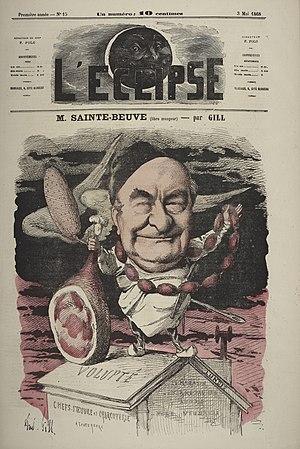
Caricature de Sainte-Beuve par André Gill - dans le journal L'éclipse de 1868
Charles-Augustin Sainte-Beuve est un critique littéraire et écrivain français, né le 23 décembre 1804 à Boulogne-sur-Mer et mort le 13 octobre 1869 à Paris. Représentant du romantisme, il est réputé pour ses critiques littéraires et la méthode d'écriture qu'il a employée.